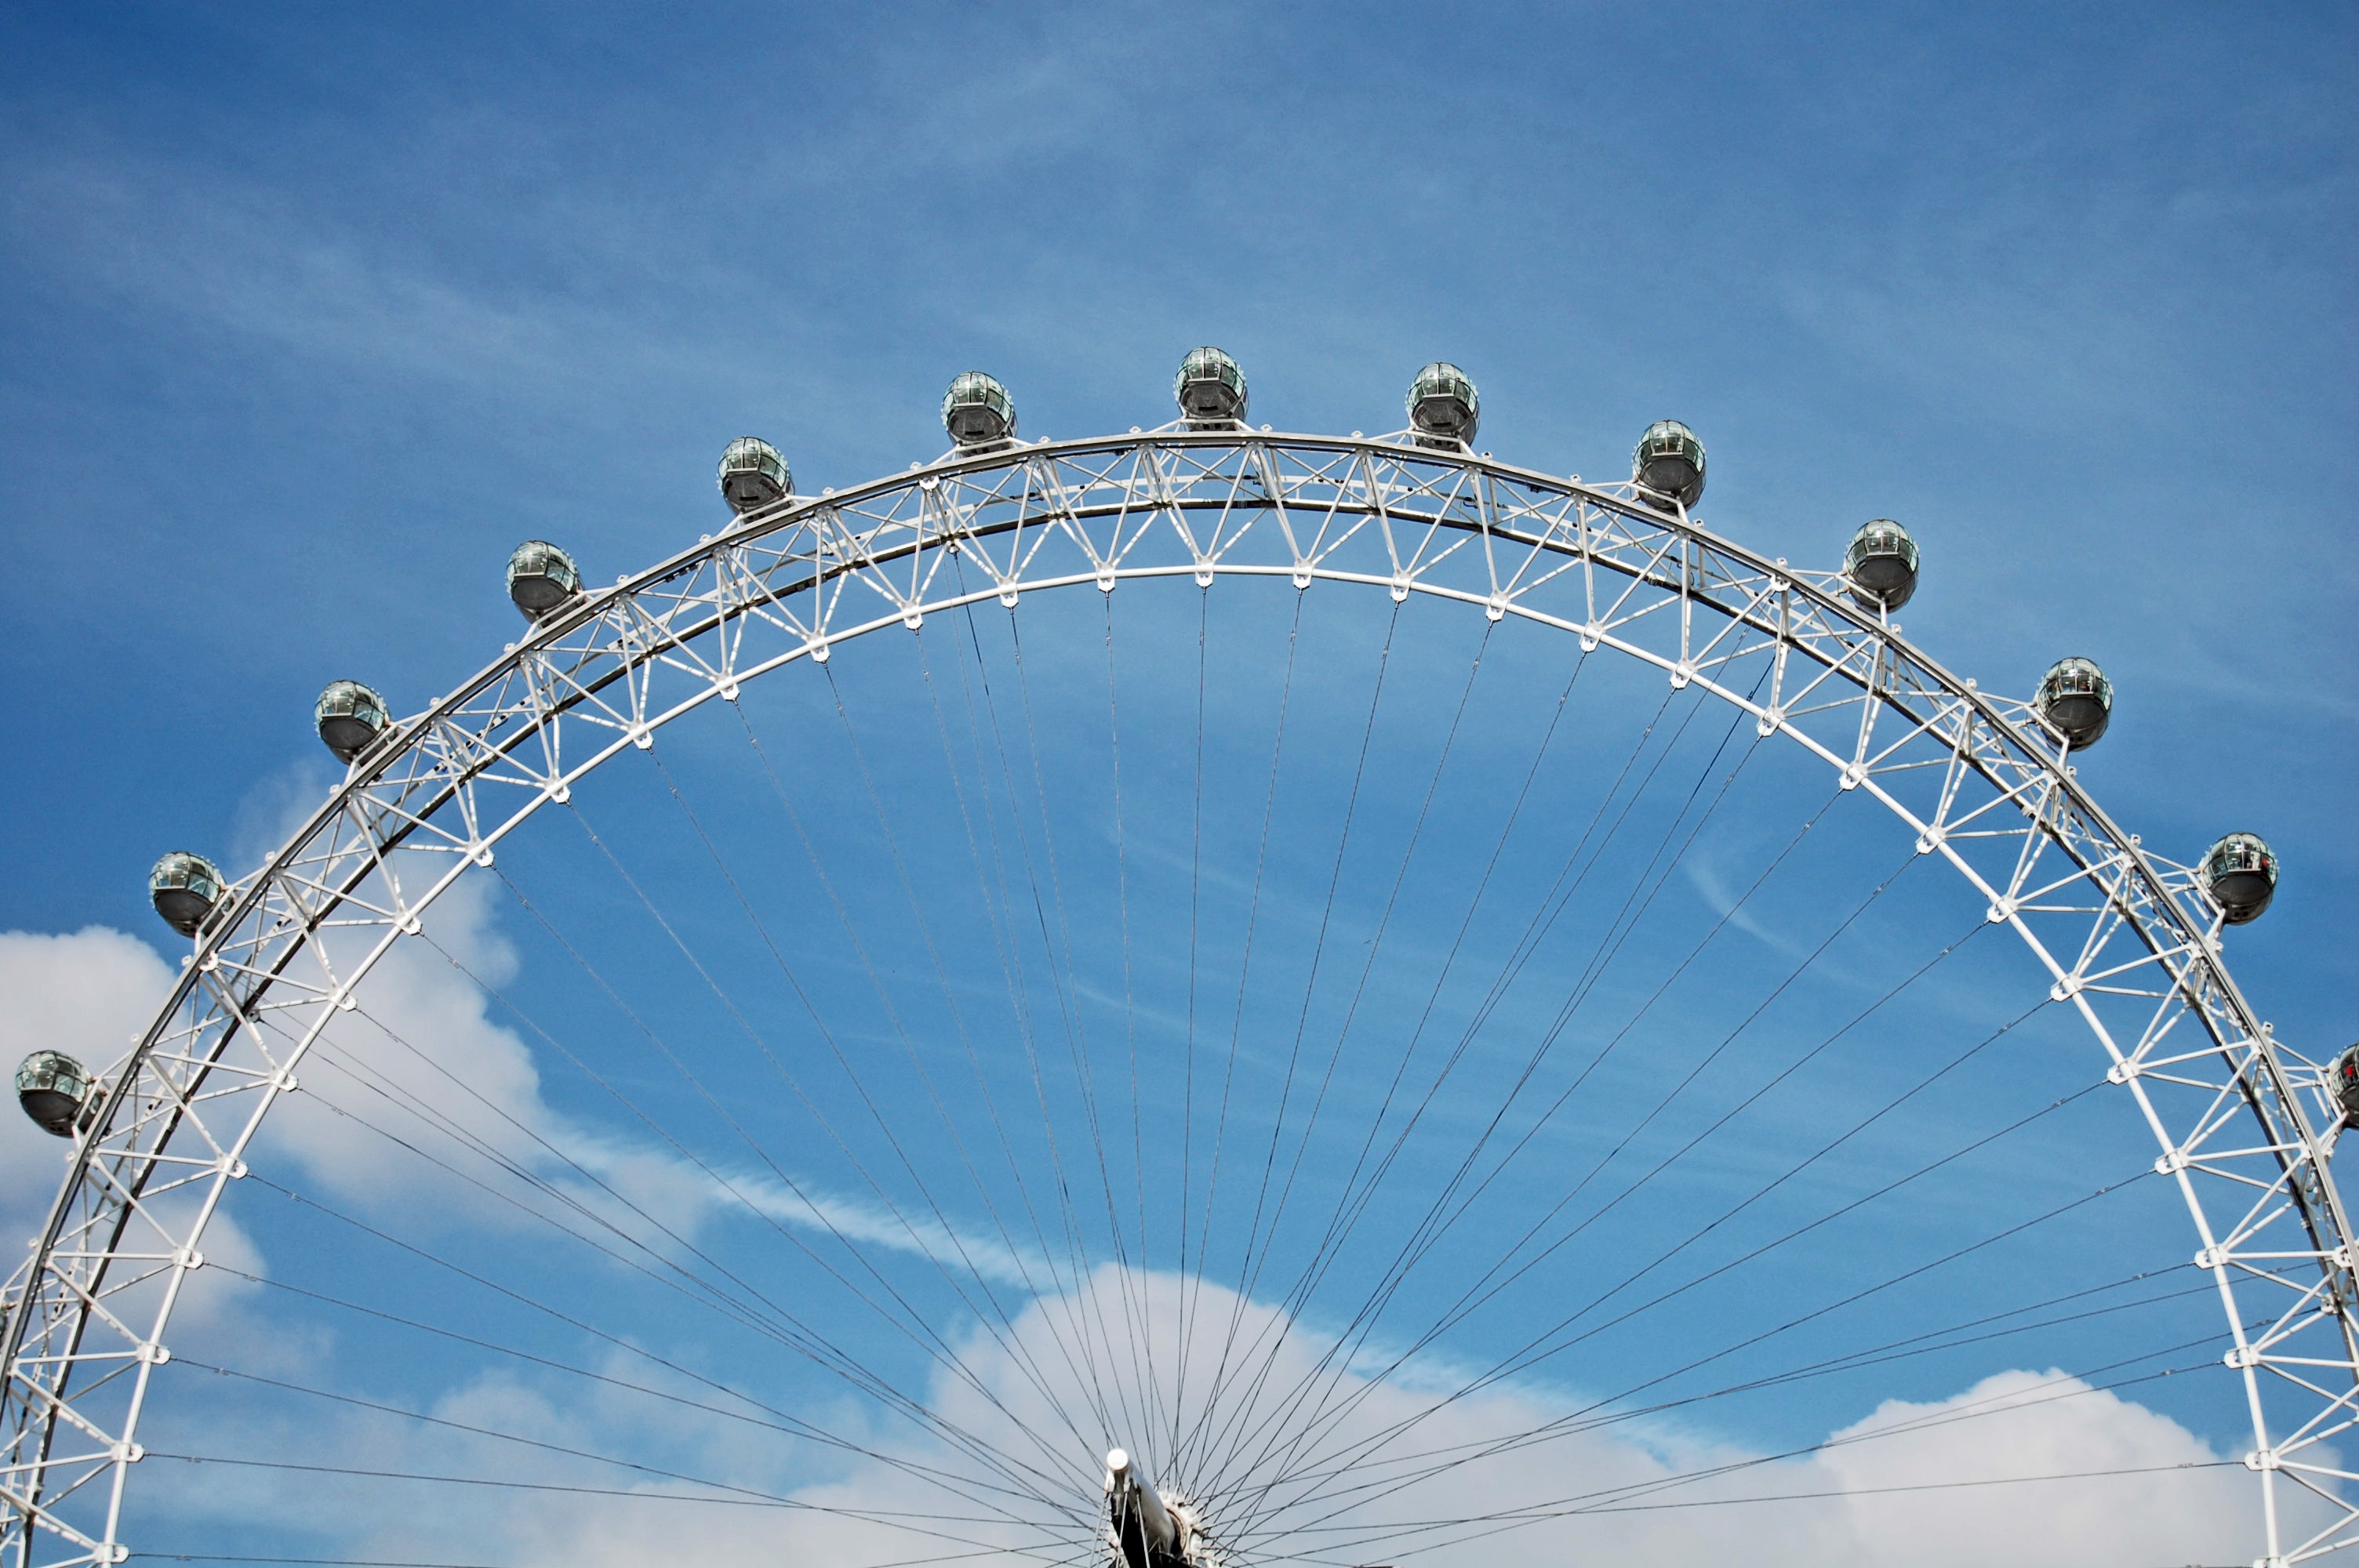
structure, recreation, ferris wheel, amusement park, park, london eye, landmark, sightseeing, blue, port, attraction, tourism, leisure, places of interest, england, london, tourist attraction, united kingdom, river thames, crowd puller, amusement ride, outdoor recreation, atmosphere of earth